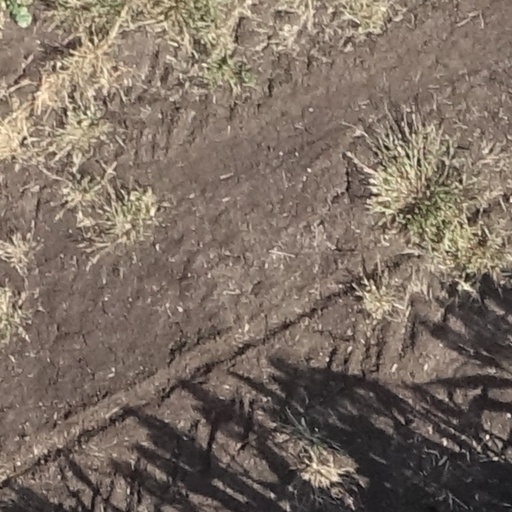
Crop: sorghum